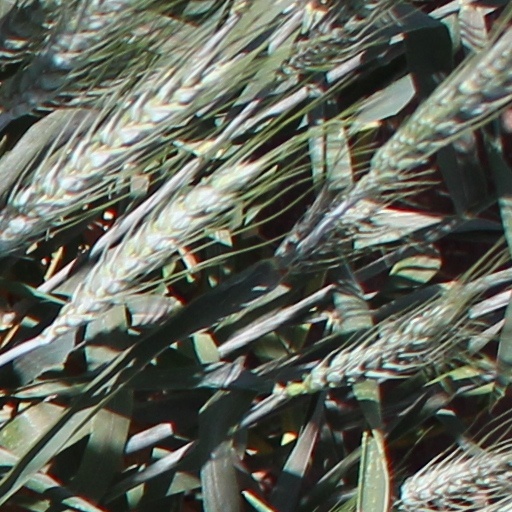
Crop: wheat